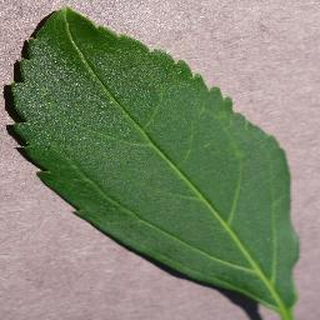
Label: healthy_cherry